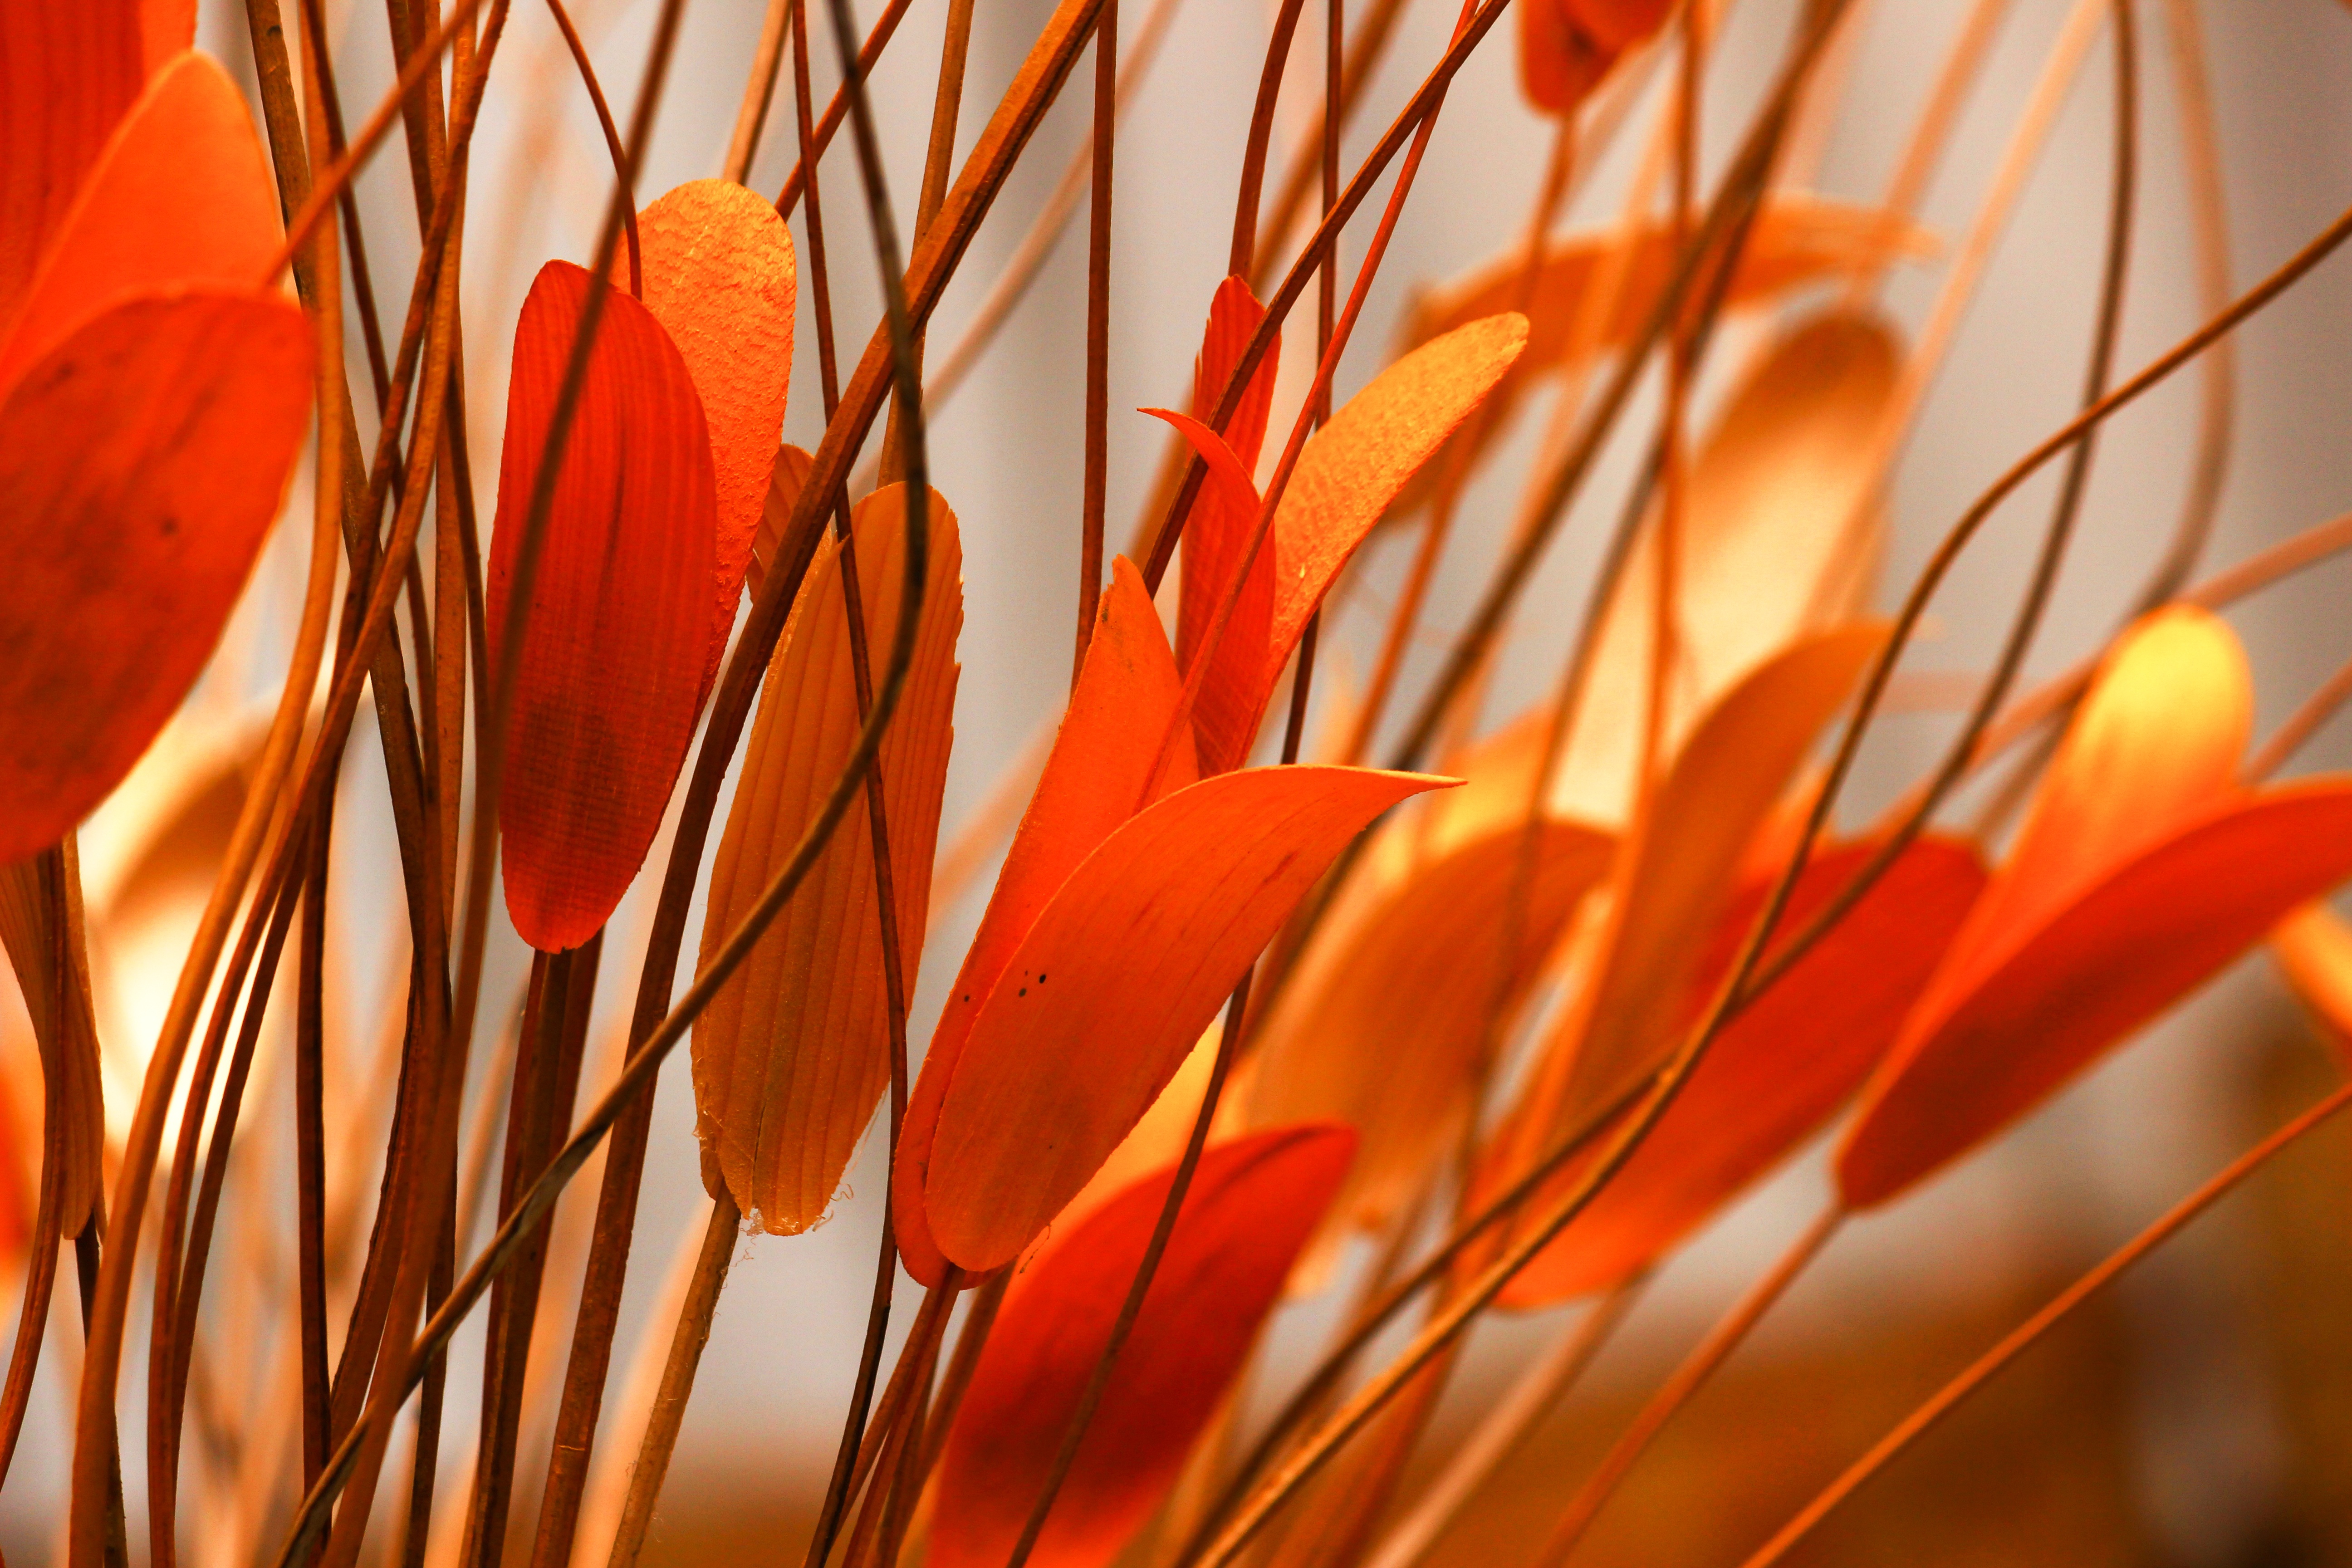
tree, grass, branch, light, plant, sunset, photography, sunlight, leaf, flower, petal, foliage, orange, red, autumn, brown, yellow, flora, close up, colors, macro photography, flowering plant, bright colors, orange leaves, grass family, plant stem, land plant, cuttlefish leaves